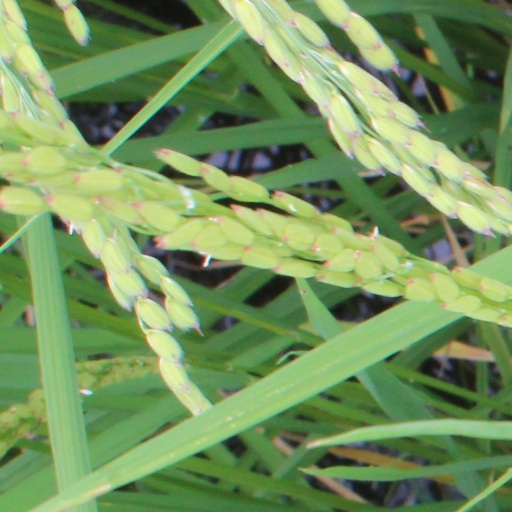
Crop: rice